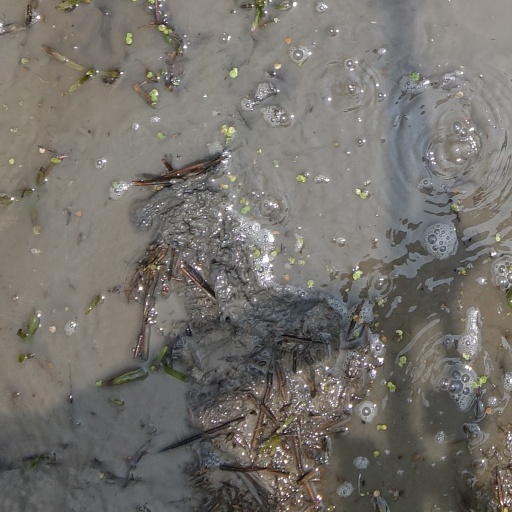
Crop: rice